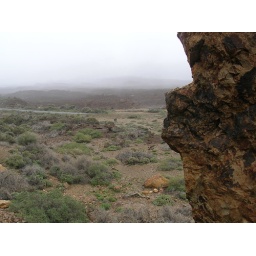
From an interesting rock by a car stop.